Dhuruvangal Pathinaaru

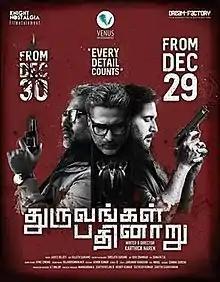
Theatrical release poster

Dhuruvangal Pathinaaru, also known as D-16, is a 2016 Indian neo-noir crime thriller film written and directed by Karthick Naren, and starring Rahman. Featuring a predominantly new cast and crew, the film features music composed by Jakes Bejoy, cinematography handled by Sujith Sarang and editing done by Sreejith Sarang. Released on 29 December 2016, the film went on to gain positive reviews from film critics as well becoming a sleeper hit and blockbuster. The film was remade in Kannada as "Aa Drushya" (2019). The film is going to be remade in Hindi with Varun Dhawan in the lead role.